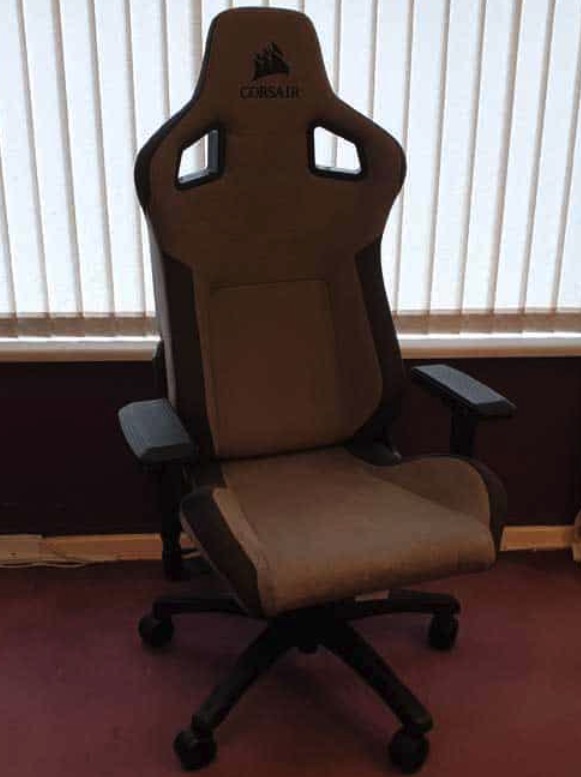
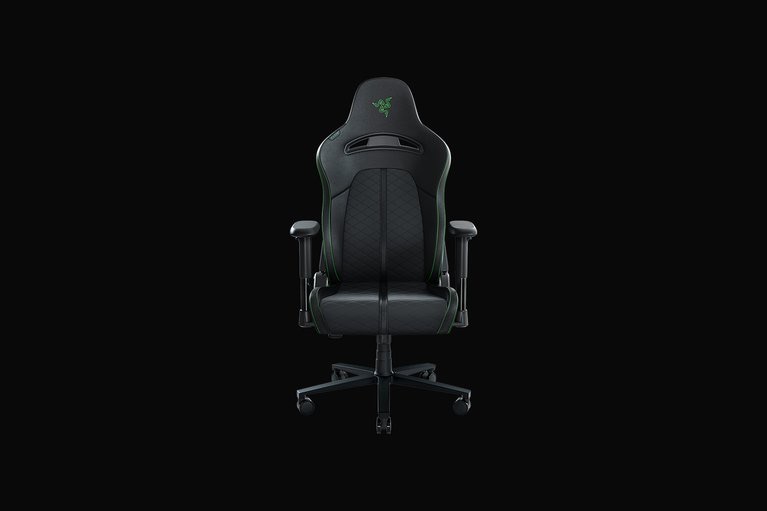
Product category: items_chair
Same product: no